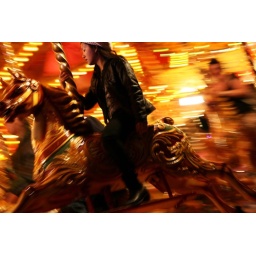
St Giles' Fair carrousel, girl in black jacket